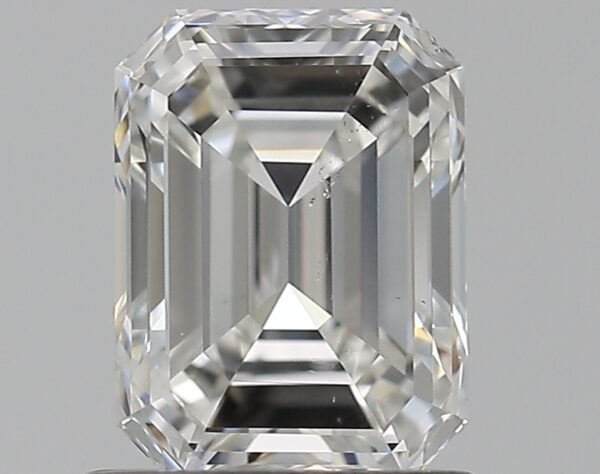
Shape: emerald
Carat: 0.9
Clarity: SI1
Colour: F
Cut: EX
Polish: EX
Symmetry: VG
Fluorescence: F
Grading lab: GIA
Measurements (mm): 6.44 x 4.77 x 3.13